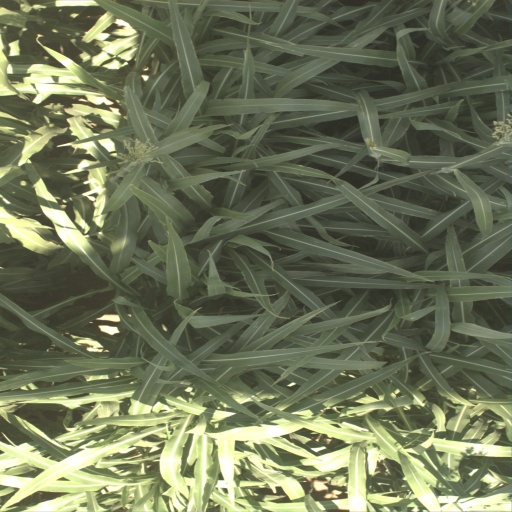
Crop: sorghum